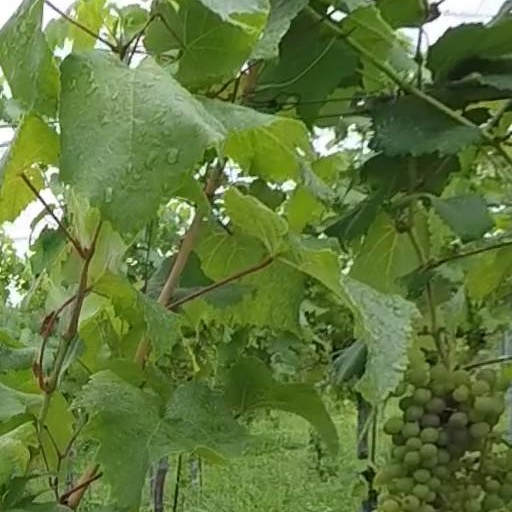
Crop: grape